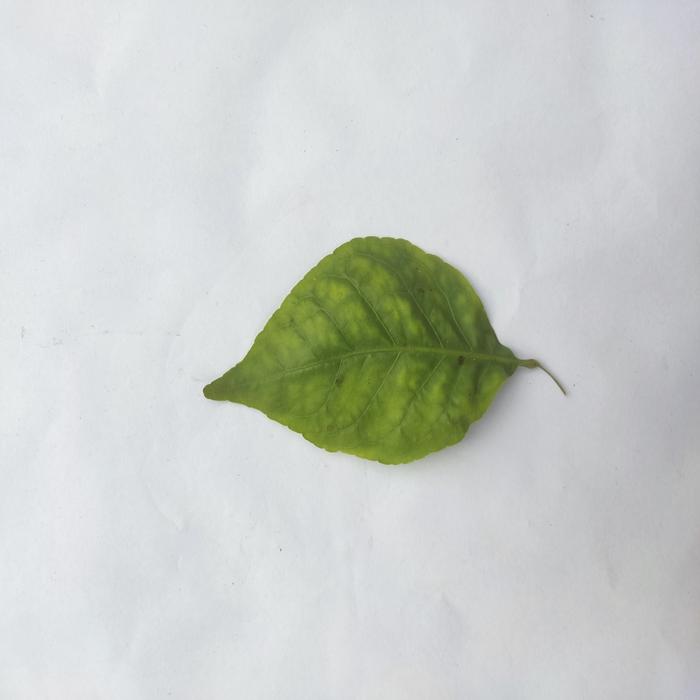
Crop: Aegle Marmelos
Leaf condition: Leaf_Spot